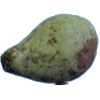
Label: pear_stone